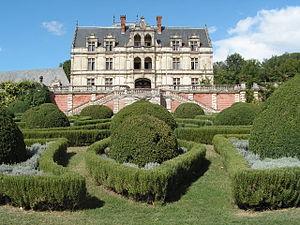
La Princesse de Clèves est un film franco-italien réalisé par Jean Delannoy, sorti en 1961.
Le château de la Bourdaisière est un édifice construit pendant la Renaissance situé au sud-est de Montlouis-sur-Loire, en Indre-et-Loire. Détruit en grande partie au XVIIIᵉ siècle, le château fut reconstruit de la fin du XVIIIᵉ au début du XIXᵉ siècle. Une partie du château et du parc sont inscrits aux monuments historiques depuis le 6 mars 1947. Le parc héberge aujourd'hui plusieurs lieux de conservation et de culture de plantes.